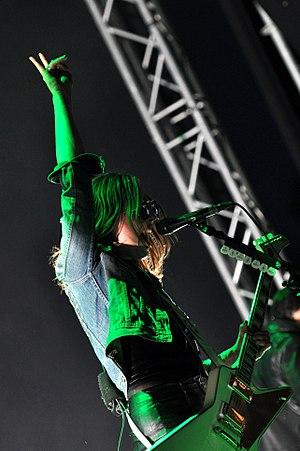
Les Metal Hammer Golden Gods Awards sont des récompenses décernées annuellement par le magazine britannique Metal Hammer aux groupes de métal, musiciens s'étant illustrés dans diverses catégories...